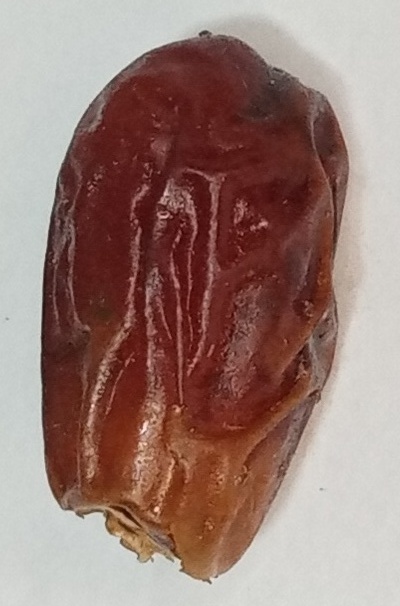
Variety: aseel
Size: large
Grade: grade-1